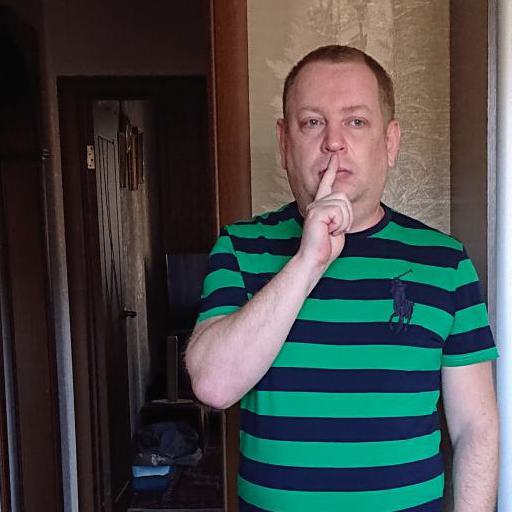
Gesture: mute